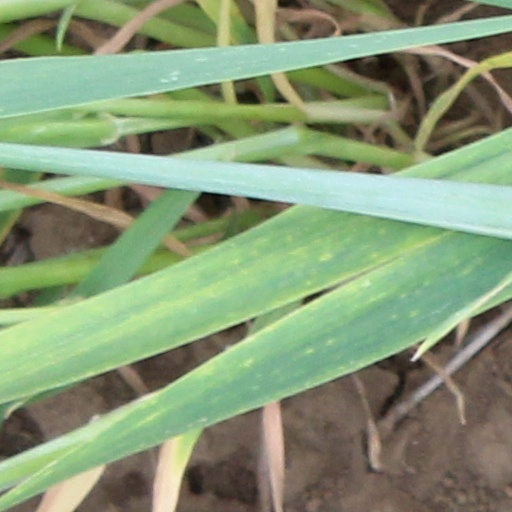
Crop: wheat